Typhoon Kaemi (2006)

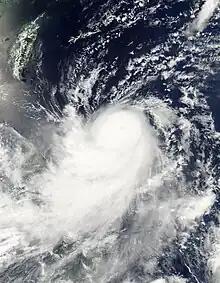
Typhoon Kaemi shortly before peak intensity on July 23

Typhoon Kaemi, known in the Philippines as Typhoon Glenda, was a typhoon that struck Taiwan and China in mid-July 2006. Kaemi killed at least 32 people in China.